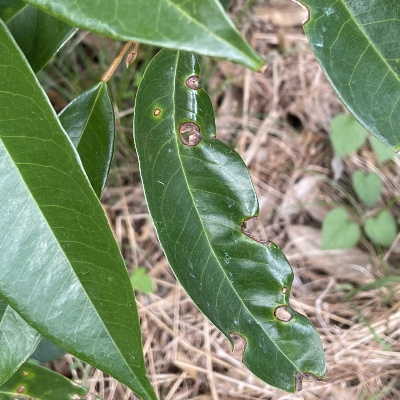
Label: Leaf_Phomopsis